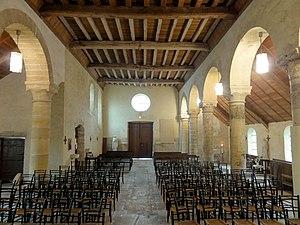
Intérieur de l'église - voir titre.
L'église Saint-Nicolas est une église catholique paroissiale située à Tessancourt-sur-Aubette, dans les Yvelines, en France. Elle remonte, pour ses parties les plus anciennes, au second quart du XIIᵉ siècle, et se compose alors d'une nef unique non voûtée ; d'une base de clocher voûtée d'arêtes et d'une abside à pans coupés voûtée en cul-de-four. La base du clocher se distingue par ses arcs-doubleaux en tiers-point, qui annoncent le style gothique, et contrastent avec les formes de voûtement typiquement romans et avec l'archaïsme de certains chapiteaux. Très peu d'absides du type de Tessancourt subsistent dans le Vexin, mais son architecture est extrêmement sobre. Vers le milieu du XIIᵉ siècle, la nef est agrandie par l'adjonction de bas-côtés au nord et au sud, mais le début du bas-côté sud n'est jamais construit, et une fenêtre romane subsiste au sud de la nef, dans la deuxième travée. Le clocher roman paraît également inachevé : il semble lui manquer un étage octogonal. L'étage de beffroi manque de grâce, et la flèche octogonale en pierre est trapue. Initialement le clocher était libre au nord et au sud.